King of Prism by Pretty Rhythm

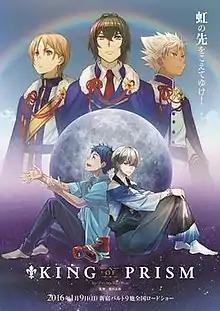
Theatrical release poster

King of Prism by Pretty Rhythm (stylized as KING OF PRISM by PrettyRhythm) is a 2016 Japanese animated film produced by Tatsunoko Production and Avex Pictures based on Takara Tomy's "Pretty Rhythm" franchise. The story focuses on side characters from the animated television series "", which aired from 2013 to 2014.